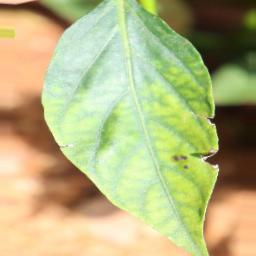
Label: nutritional